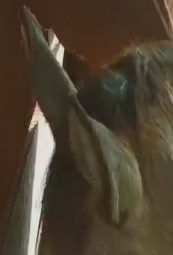
Face region: ears (position_of_ears)
Pain indicator: not_present